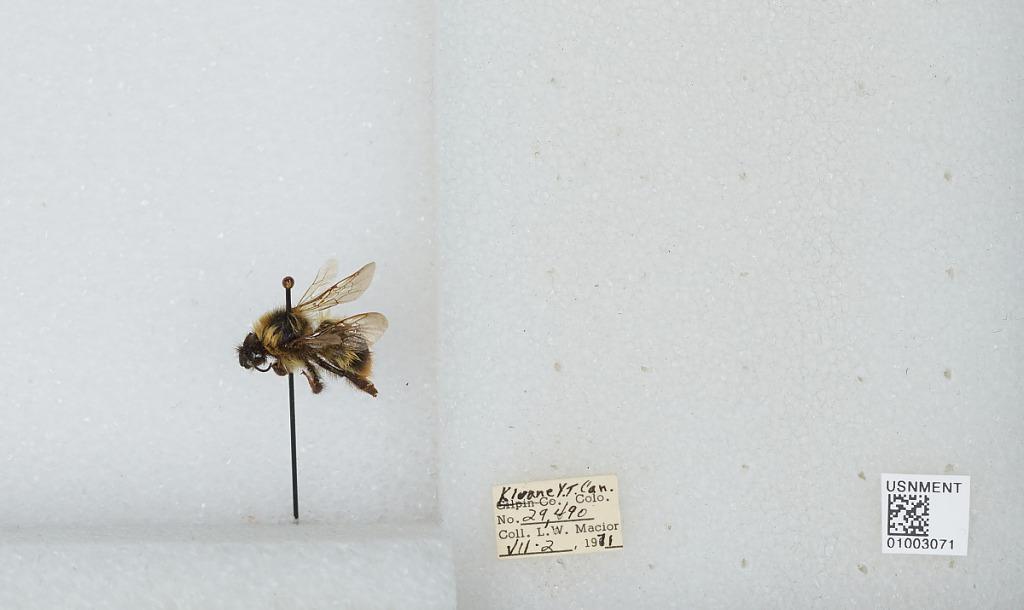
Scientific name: Bombus (Pyrobombus) frigidus Smith
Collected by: L. Macior
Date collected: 1971-7-2
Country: Canada
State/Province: Yukon Territory
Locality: Kluane
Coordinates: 60.75, -139.5